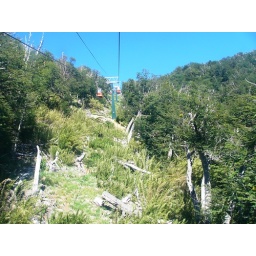
The cable car lifts you effortlessly up though the beech forest towards the ski areas above the tree line